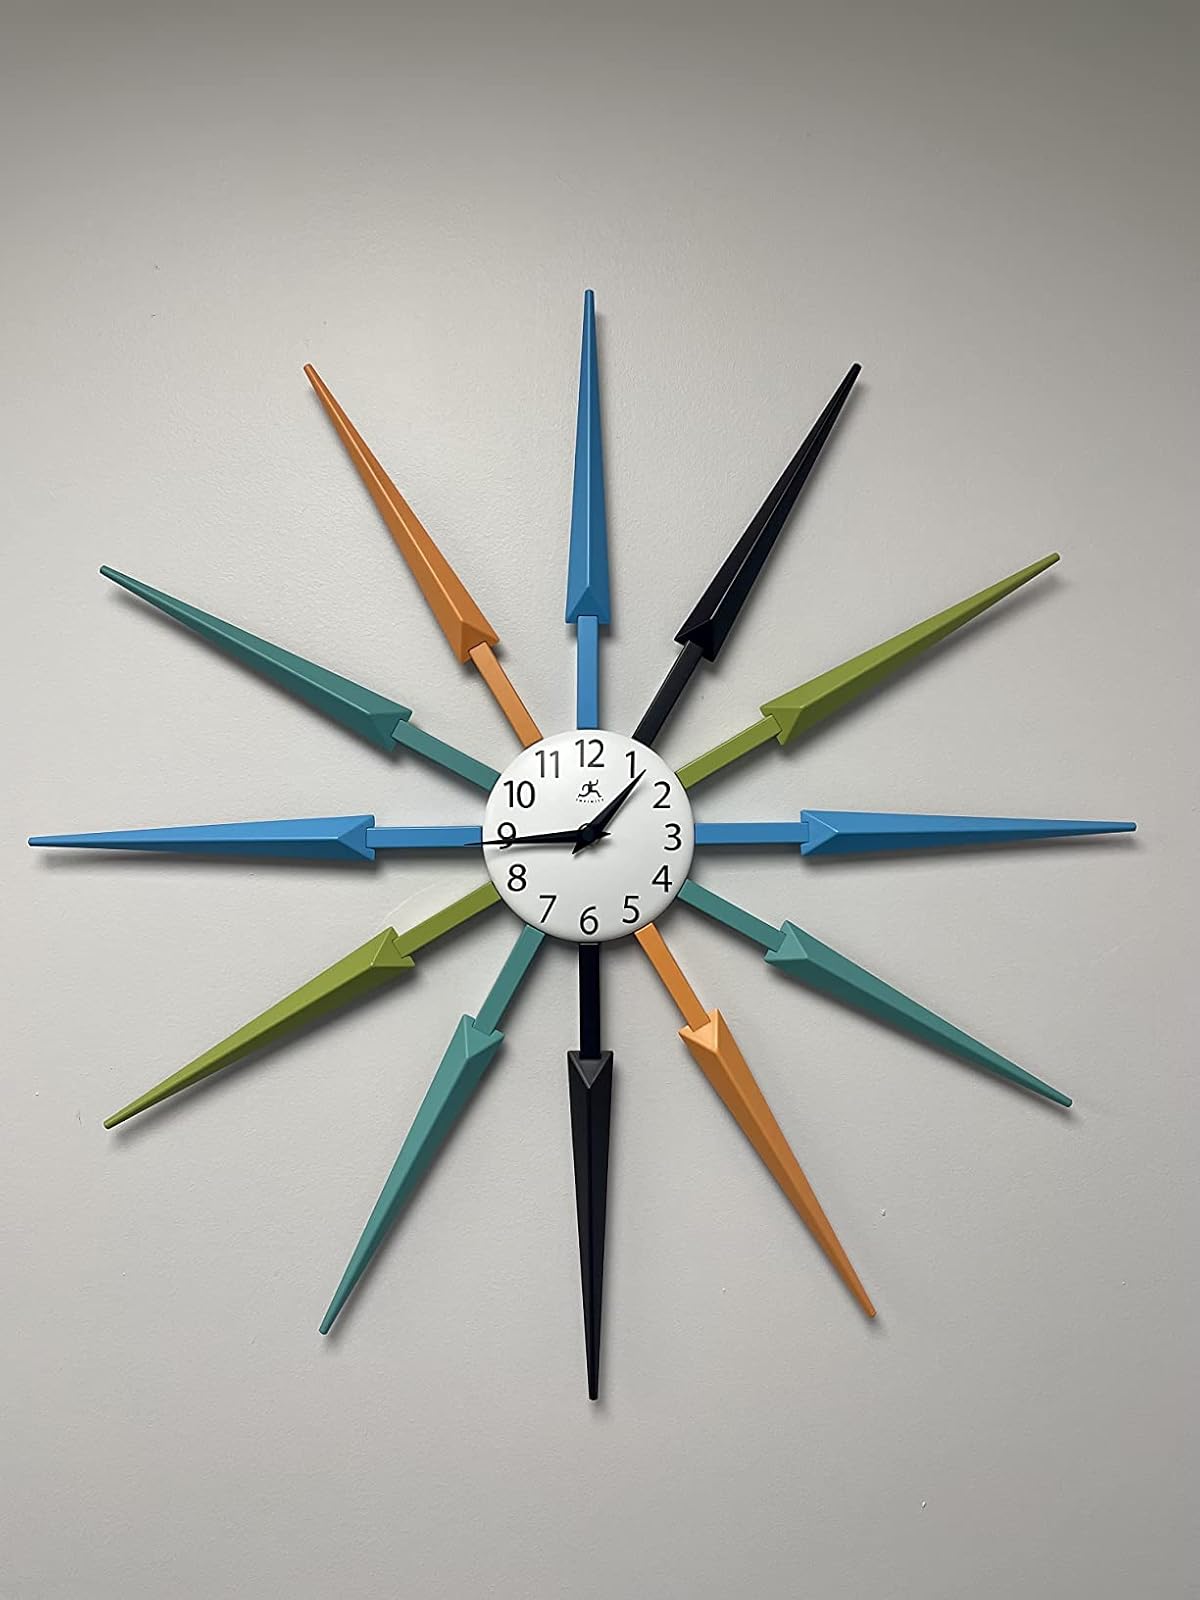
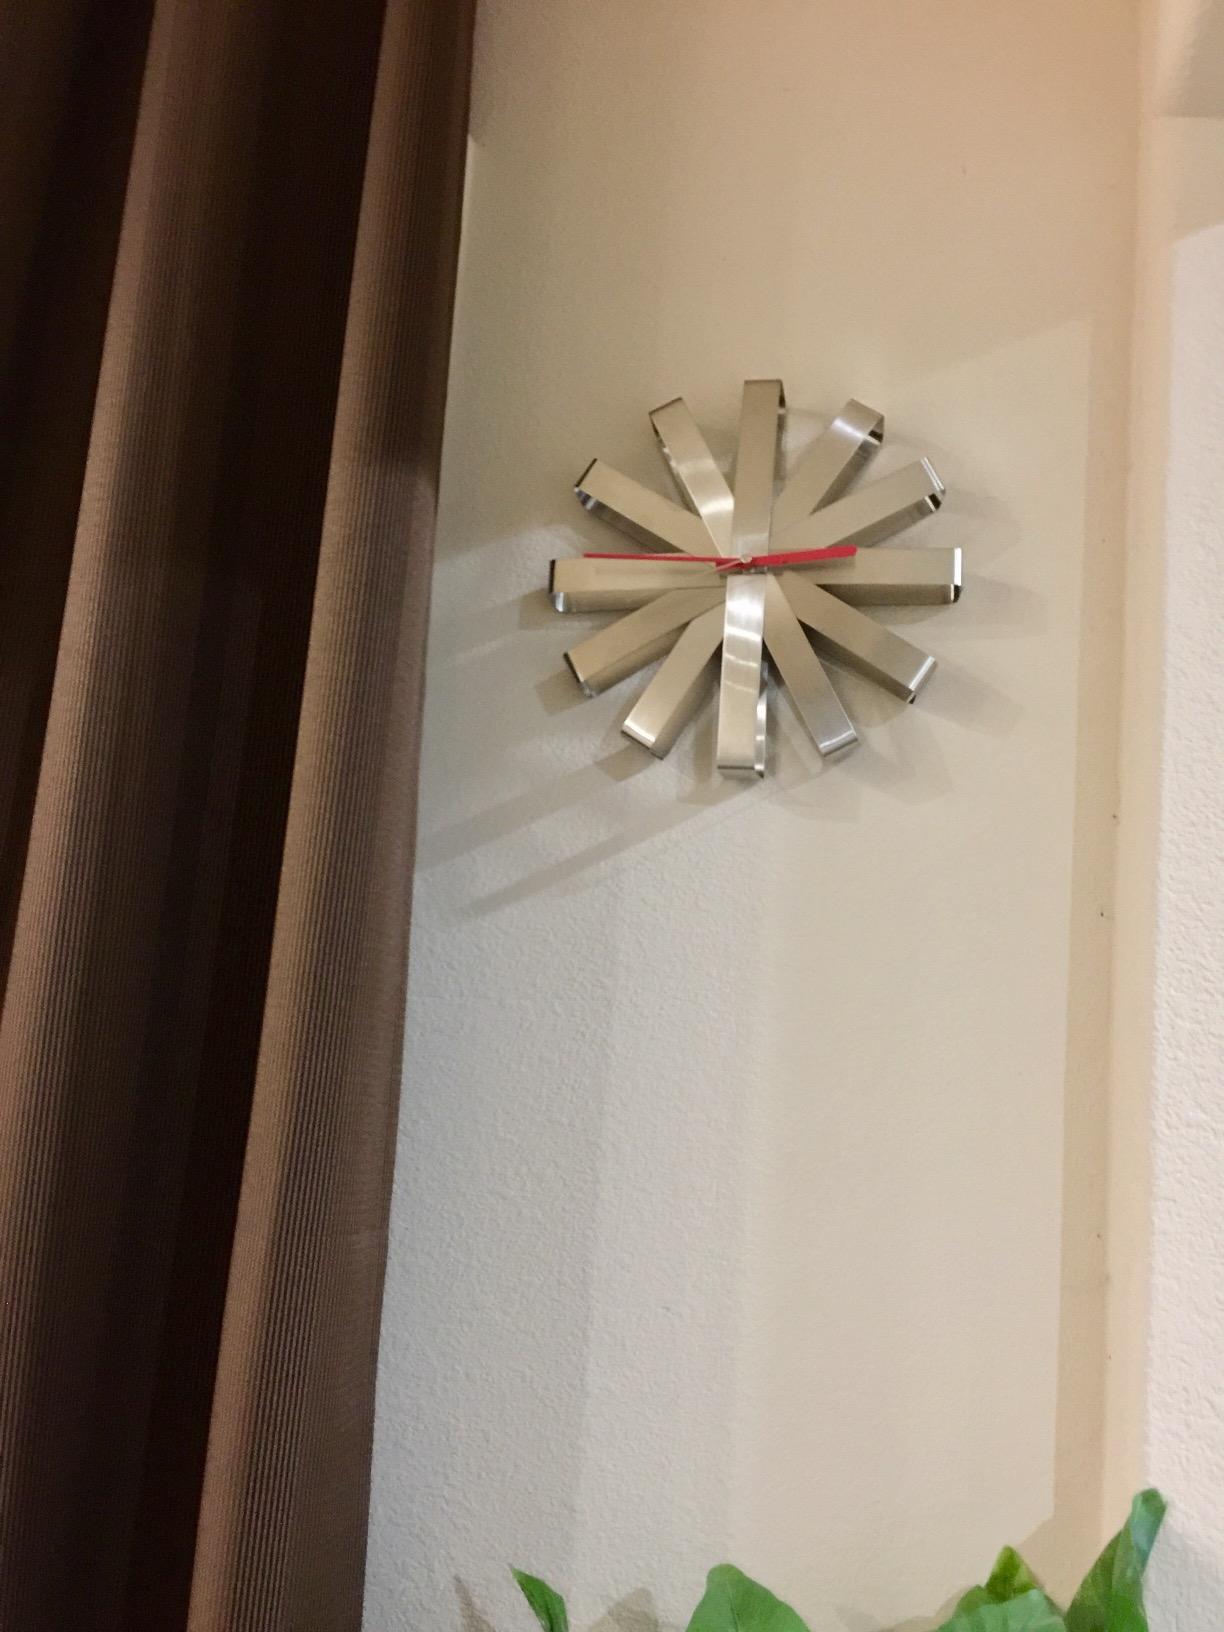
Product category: clock
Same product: no